Travis Branch

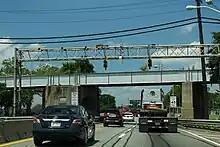
The Staten Island Expressway runs beneath the Travis Branch before crossing the Goethals Bridge in 2013.

In 2005, the Travis Branch was renovated and was extended from the old Consolidated Edison plant to the New York Sanitation Fresh Kills Landfill. Prior to reactivation in 2007, all the trestles on the branch were replaced with robust concrete bridges. Pratt Industries, a manufacturer of cardboard, has access to the railroad for shipments but has yet to use it. A new yard was built at Fresh Kills to serve the trash-transfer station there. The track along the branch was relaid along with the track extension, totalling to of new track. Regular service to the facility began in April 2007. Unit trains made up of bright orange container flatcars serve the facility–sometimes up to five times daily. The line is part of Conrail Shared Assets territory, and both CSX and NS locomotives operate on the line. A wye was added between the North Shore Line and the Travis Branch. The portion of the line connecting the line to the east end of Arlington Yard is called the Travis Lead.